Sand Hills Historic District

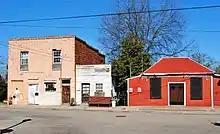
Buildings on Fleming Avenue

The district "is a historic African-American neighborhood located in the western part of Augusta adjacent to the